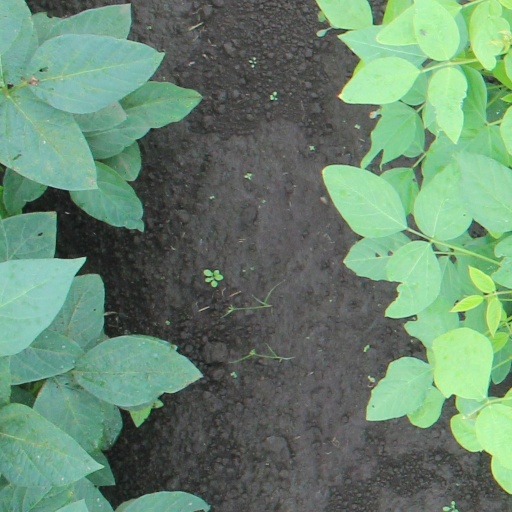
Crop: soybean